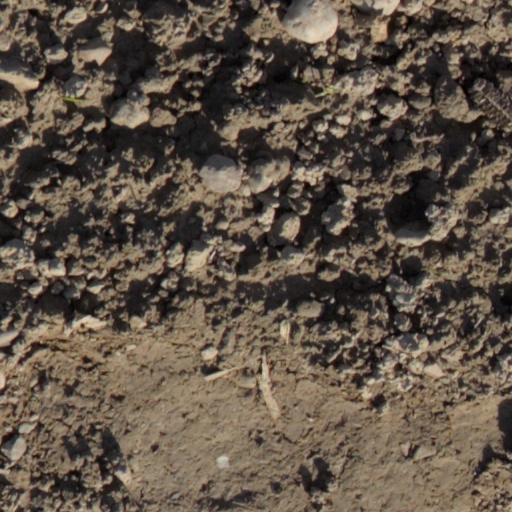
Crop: wheat